Barbecue

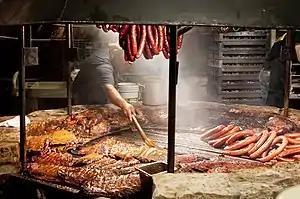
Meat being barbecued at The Salt Lick restaurant

Barbecue or barbeque (often shortened to BBQ worldwide; barbie or barby in Australia and New Zealand) is a term used with significant regional and national variations to describe various cooking methods that employ live fire and smoke to cook food. The term is also generally applied to the devices associated with those methods, the broader cuisines that these methods produce, and the meals or gatherings at which this style of food is cooked and served. The cooking methods associated with barbecuing vary significantly.